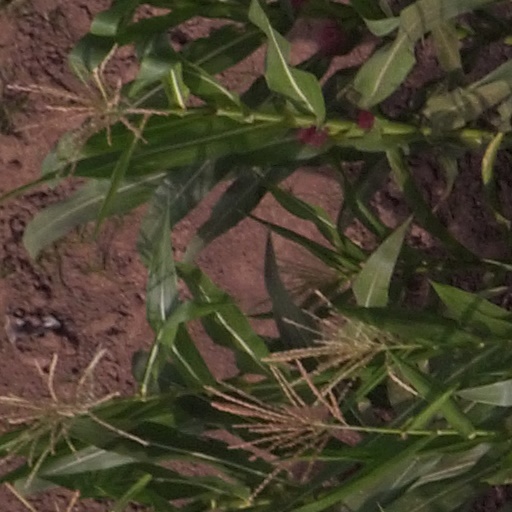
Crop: maize; corn